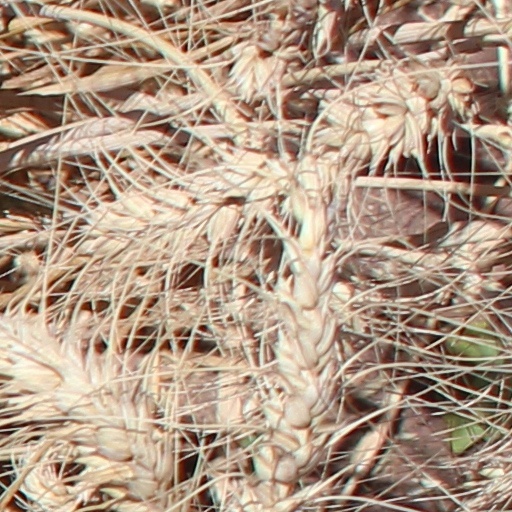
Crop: wheat